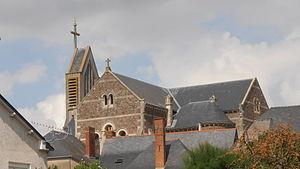
L'église et le village vus depuis la mairie
Saint-Herblon est une ancienne commune de l'Ouest de la France, située dans le département de la Loire-Atlantique, en région Pays de la Loire. Elle est devenue le 1ᵉʳ janvier 2016 une commune déléguée de la commune nouvelle de Vair-sur-Loire.